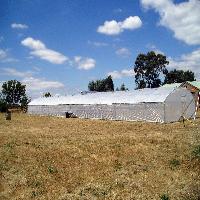
Weather: sun or clear